Black Cat (song)

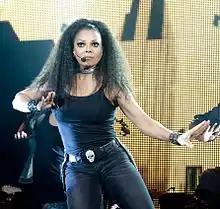
Jackson during the performance of "Black Cat" on her Number Ones, Up Close and Personal tour (2011).

Jackson performed the song at the opening of the 1990 MTV Video Music Awards as her debut performance on the ceremony. During the performance, the singer ripped open her top to expose a black bra underneath, and became highly controversial in the media for its provocative nature, considered to usher in "a new age of sexual spontaneity." It was viewed as the first "shocking" performance of her career due to Jackson having a virginal teenage image, in addition to the portrayal of femme sexuality considered taboo at the time. MTV News explained halfway through her performance, "Although this was no wardrobe malfunction, it was a nonetheless shocking move." It was ranked among "10 Amazing, Shocking Unscripted Moments From '90s MTV", saying "Janet Jackson ushered in a new age of sexual spontaneity on live television [...]. It seems tame now, but it was just the beginning of the more sexualized image she took on in the '90s." VH1 also called it a "fiery rendition." Regarding the performance, Jackson explained, "In the concert, I normally open up my blouse, but for the MTV Awards we found this really neat top that had snaps instead of buttons. So when I undid it - the whole thing went!"